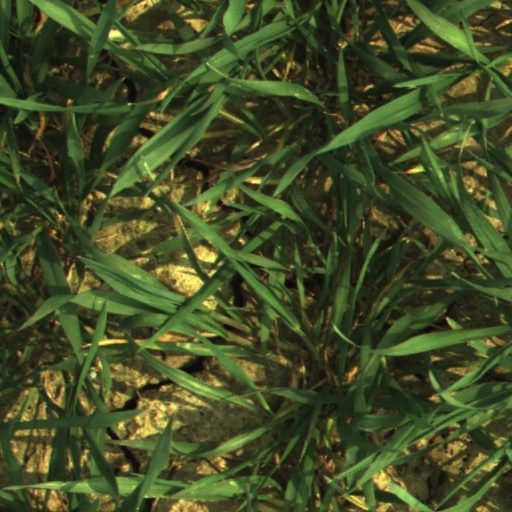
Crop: wheat